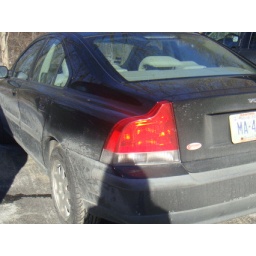
My car looks white in the winter. It stays clean for about one day.